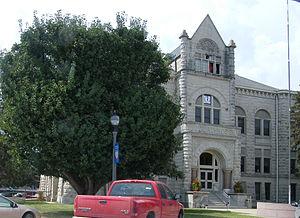
Le comté de Carroll, en anglais : Carroll County, est un comté du Missouri aux États-Unis. Le siège du comté se situe à Carrollton. Le comté fut créé en 1833 et nommé en hommage au père fondateur Charles Carroll de Carrollton. Au recensement de 2000, la population était constituée de 10.285 individus.